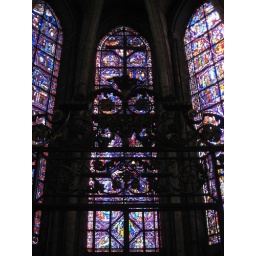
cross gate in front of stained glass